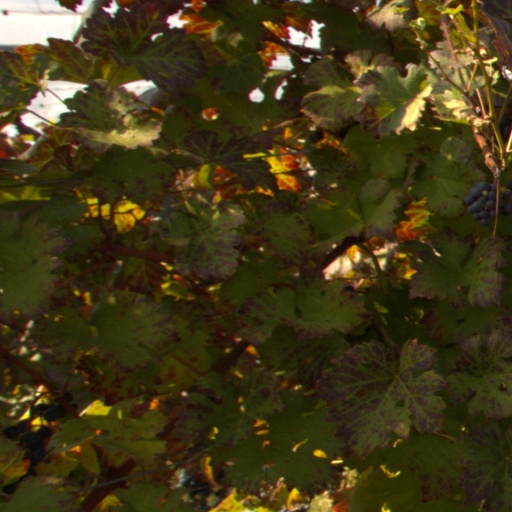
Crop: grape